Cairns City

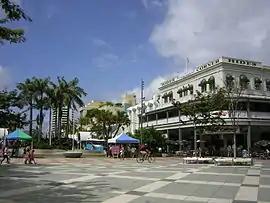
Cairns City, 2005

Cairns City is a coastal suburb at the centre of Cairns in the Cairns Region, Queensland, Australia. It is also known as the Cairns Central Business District (CBD). In the , Cairns City had a population of 3,616 people.